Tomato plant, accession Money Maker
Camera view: bottom (45 deg); turntable rotation: 270 degrees
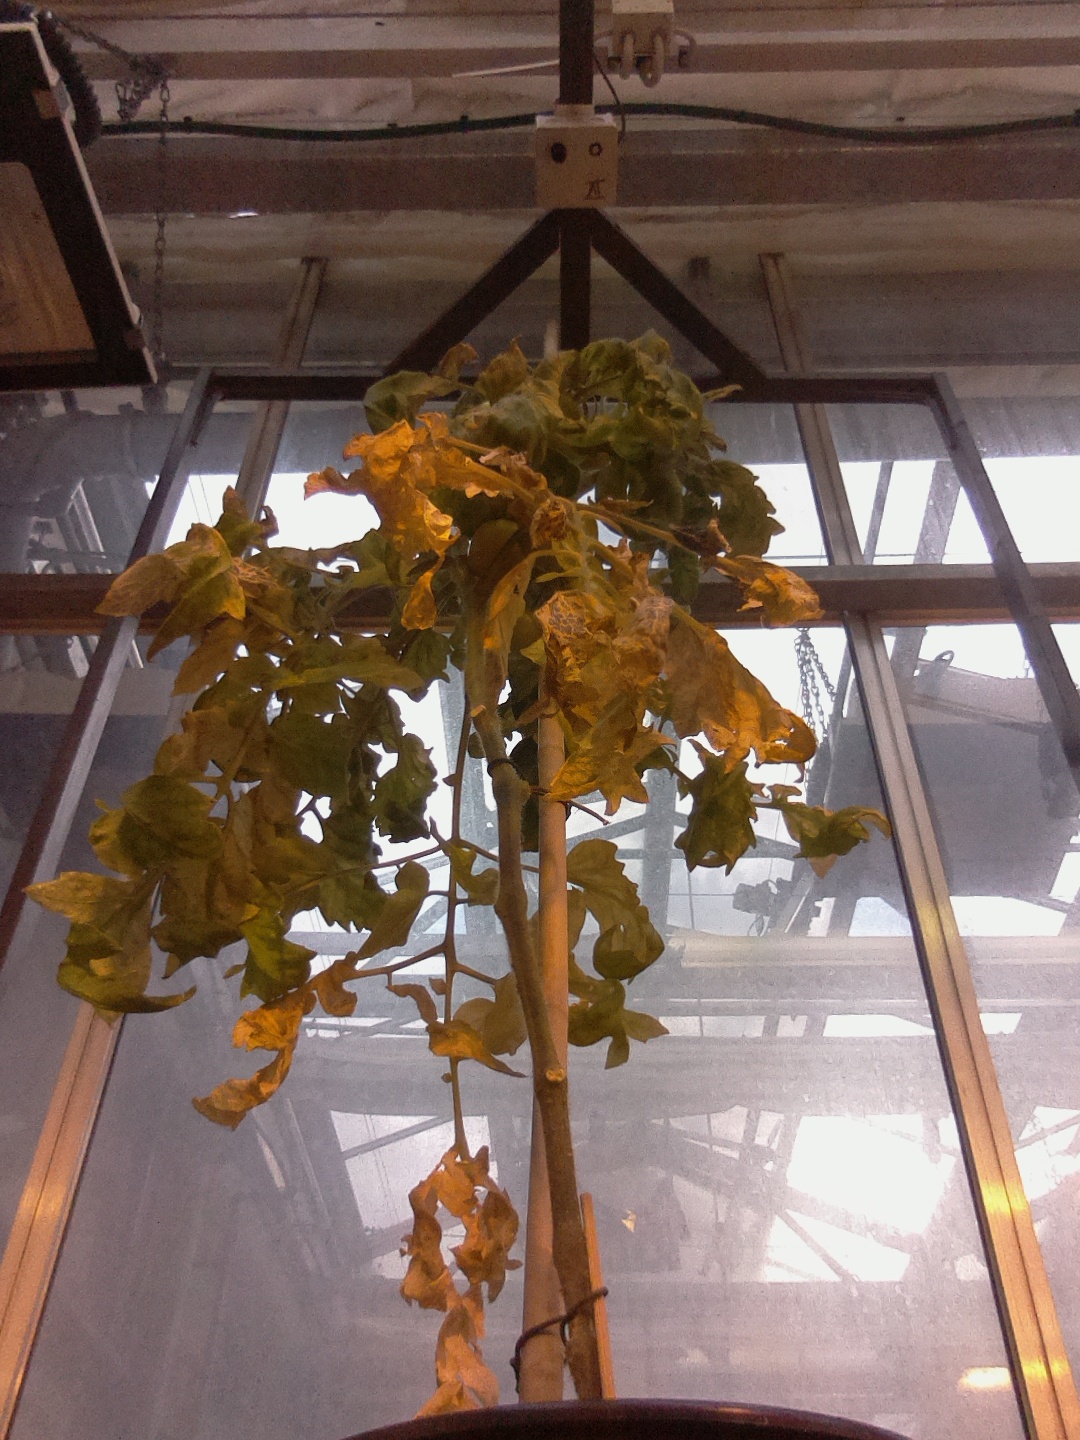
BBCH growth stage 80: fruits start showing typical ripe color (orange -> red)